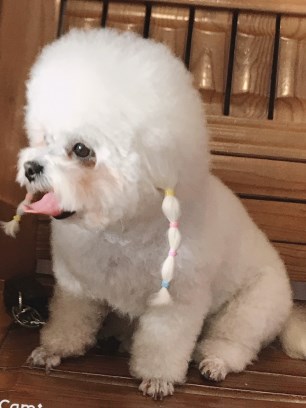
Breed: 3083-n000117-Bichon_Frise